David Souter

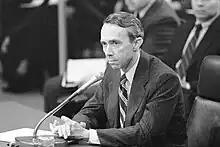
Souter testifying during one of his confirmation hearings

President George H. W. Bush initially considered nominating Clarence Thomas to Brennan's seat, but he and his advisers decided that Thomas did not yet have enough experience as a judge. Warren Rudman, who had since been elected to the U.S. Senate, and former Governor of New Hampshire John H. Sununu, then Bush's chief of staff, suggested Souter, and were instrumental in his nomination and confirmation. Bush was reportedly "highly impressed by Souter's intellectual seriousness" and Souter's intellect, "particularly impressive in one-on-one meetings", was reported to have been a persuasive factor in his nomination. At the time, few observers outside New Hampshire knew who Souter was, although he had reportedly been on Reagan's short list of nominees for the Supreme Court seat held by Lewis F. Powell Jr. that eventually went to Anthony Kennedy.